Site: brandenburg
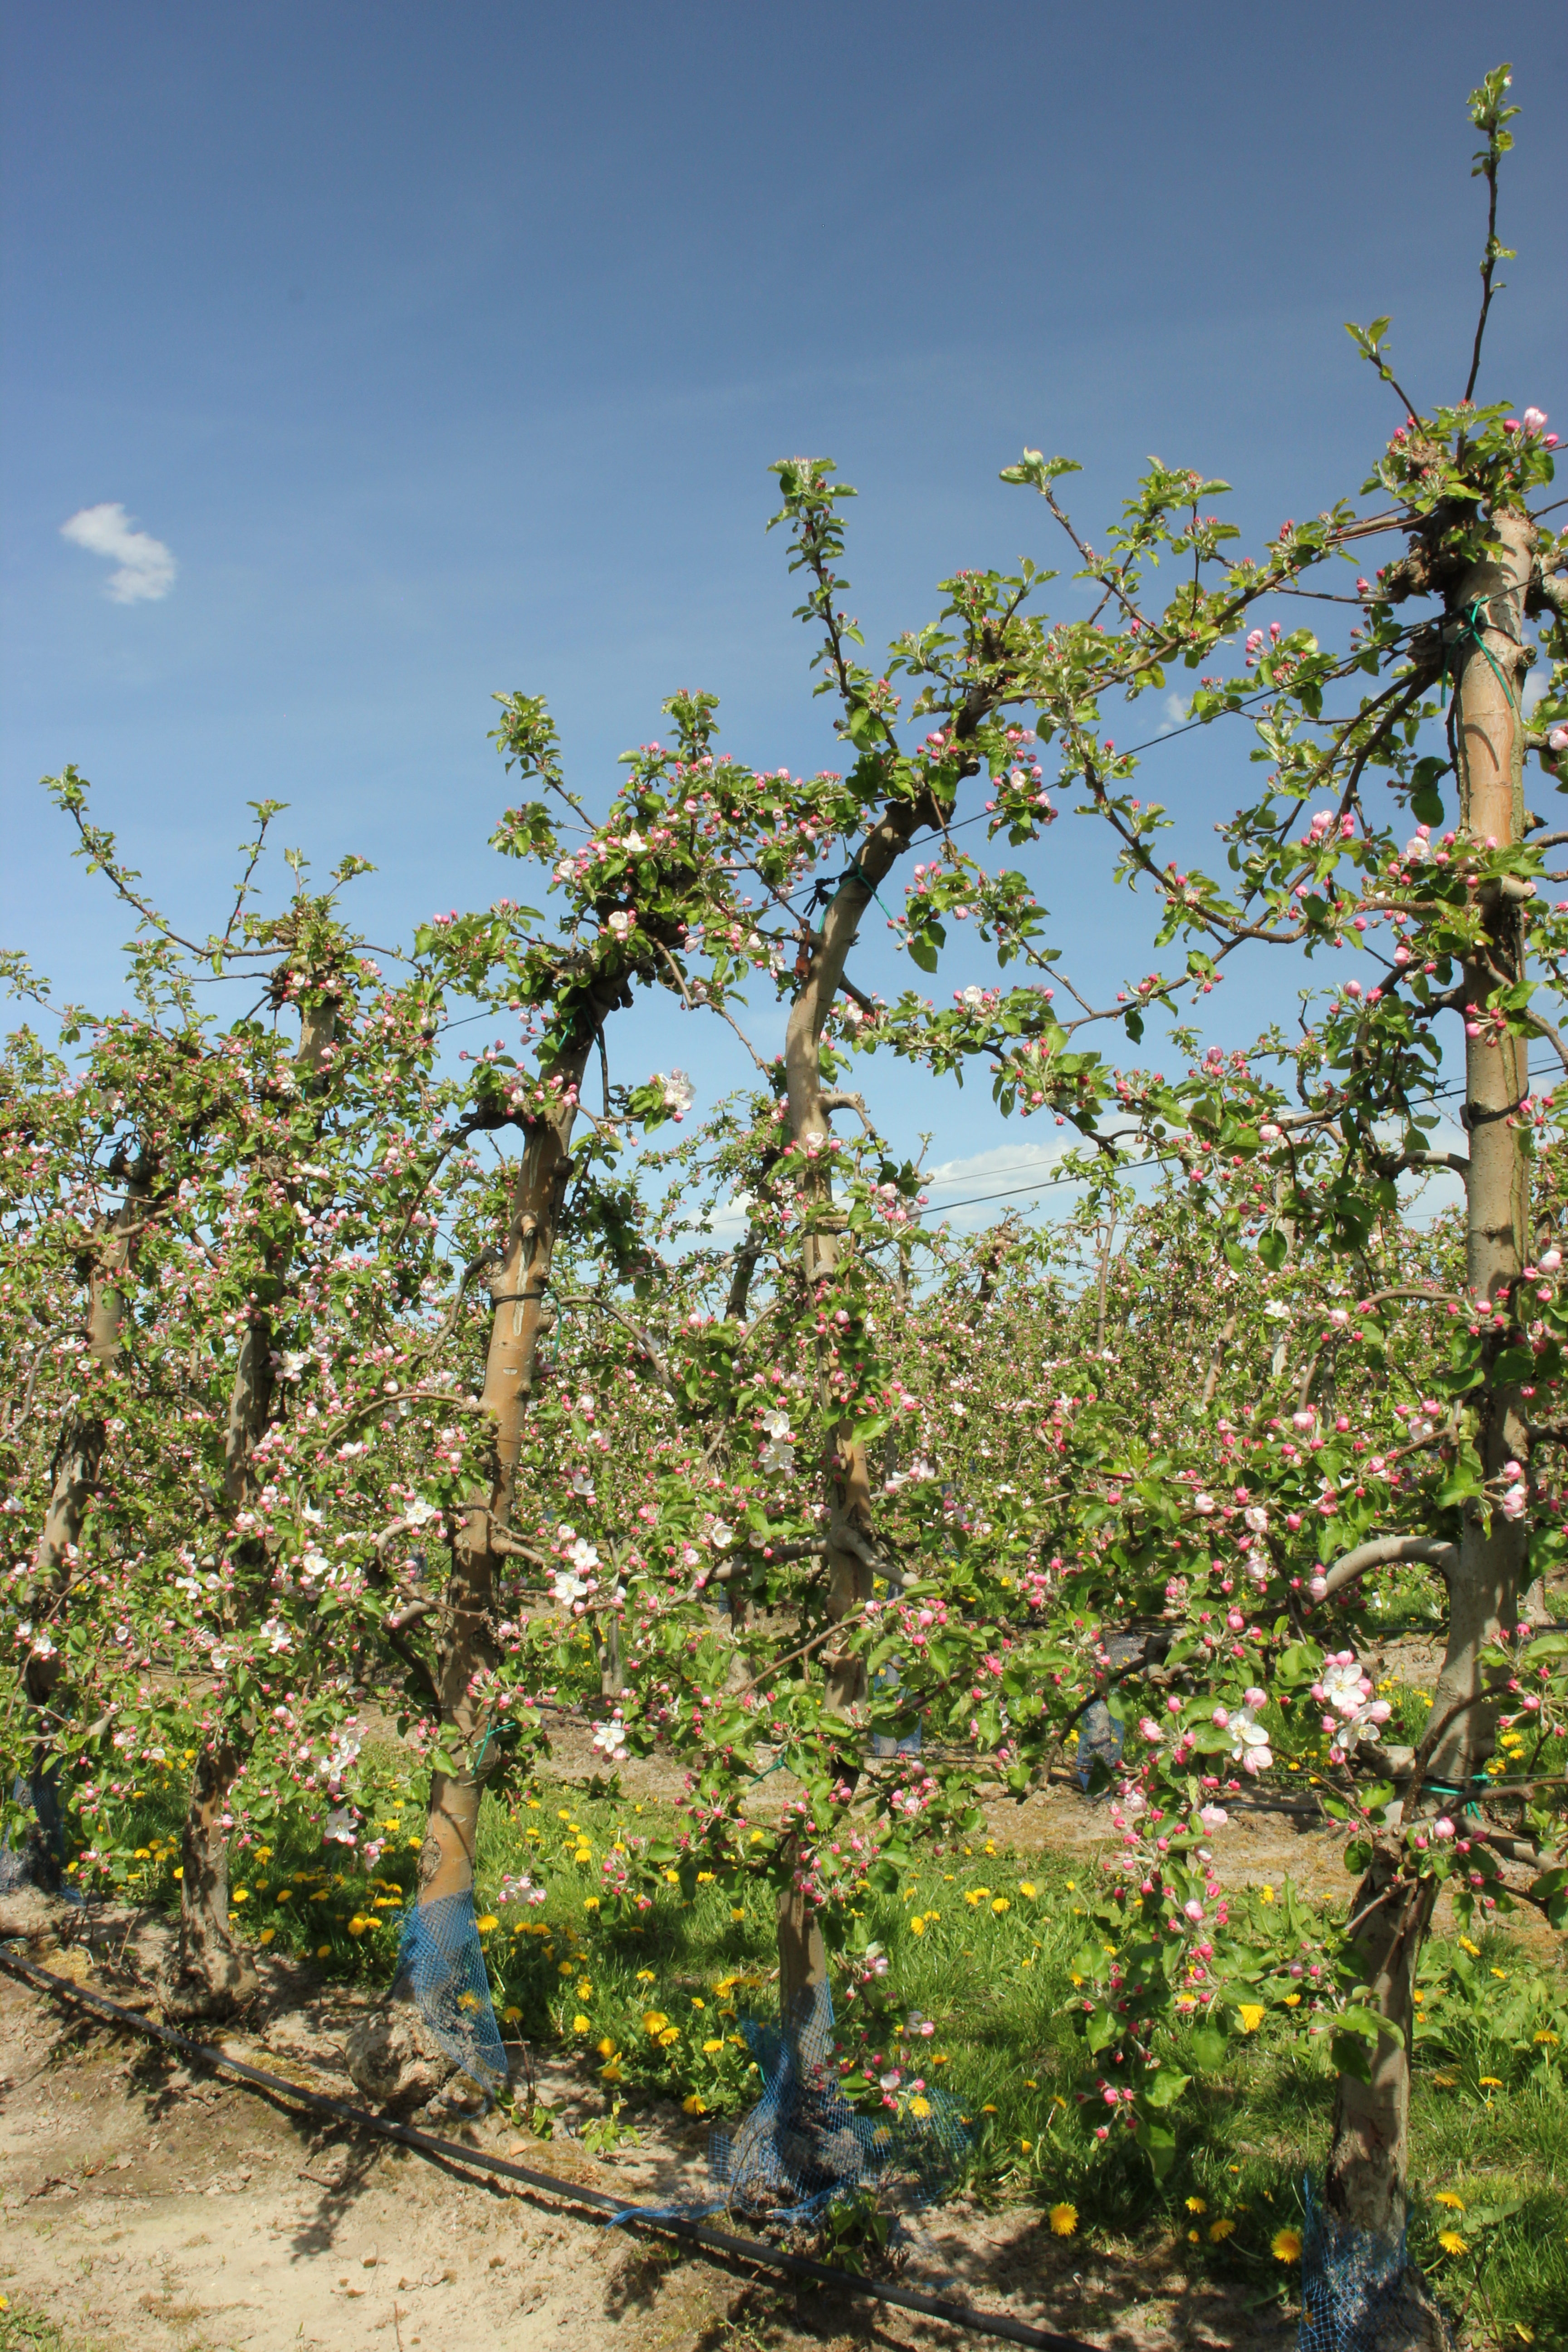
Growth stage (BBCH 57): Inflorescence emergence